Upstate New York

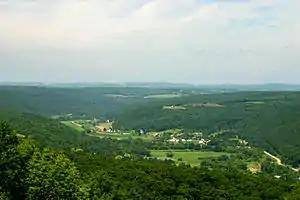
Canisteo River Valley in the Allegheny Plateau

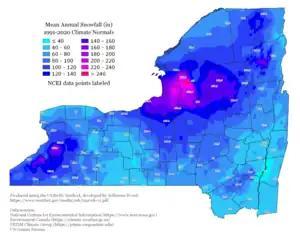
Mean annual snowfall in inches for Upstate New York, using 1991–2020 climate normals. Snowfall is especially prevalent in the snowbelts of western and north central New York.

The headwaters of the Delaware, Susquehanna, Mohawk, Hudson, and Allegheny rivers are located in the region. Several regions upstate are characterized by major mountain ranges, large lakes, and extensive forests.